Appian Way

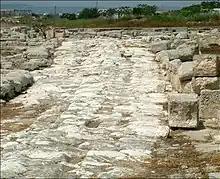
Emperor Trajan built a deviation of Via Appia. This is a tract of Via Appia Traiana near Egnatia.

The Via Appia picked up the coastal road at Tarracina (Terracina). However, the Romans straightened it somewhat with cuttings, which form cliffs today. From there the road swerved north to Capua, where, for the time being, it ended. The Caudine Forks were not far to the north. The itinerary was Aricia (Ariccia), Tres Tabernae, Forum Appii, Tarracina, Fundi (Fondi), Formiae (Formia), Minturnae (Minturno), Suessa, Casilinum and Capua, but some of these were colonies added after the Samnite Wars. The distance was 132 Roman miles. The original road had no milestones, as they were not yet in use. A few survive from later times, including a first milestone near the Porta Appia.